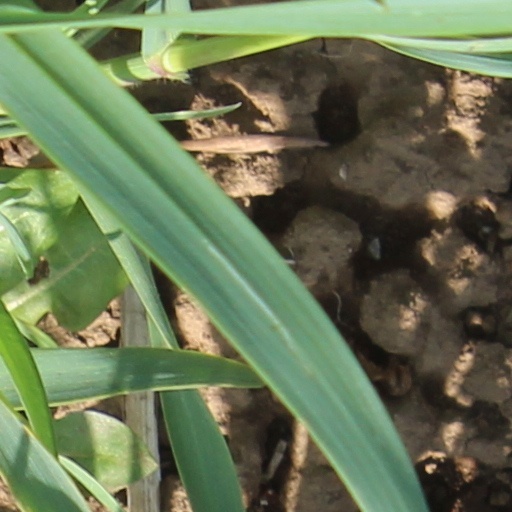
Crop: wheat